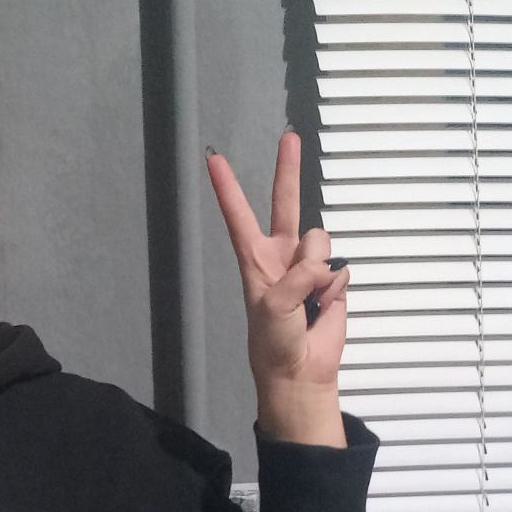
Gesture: peace